Paroedura manongavato

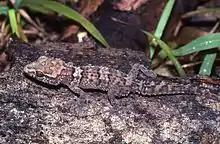
Mocquard's Madagascar ground gecko, a closely related species which "P. manongavato" was formerly thought to be conspecific with

"Paroedura manongavato" was formerly not recognized as a separate species from the Mocquard's Madagascar ground gecko ("Paroedura bastardi"), with collected specimens being referred to "P. bastardi" or "P." sp. aff. "bastardi" in 2021. A study in 2023 found that "P. manongavato" is a distinct species using genetic and morphological data. The holotype specimen was collected on 27 November 2014 and represents an adult female. The specific name is derived from the Malagasy words “"manonga"” (meaning “to climb”) and “"vato"” (meaning “rock”).